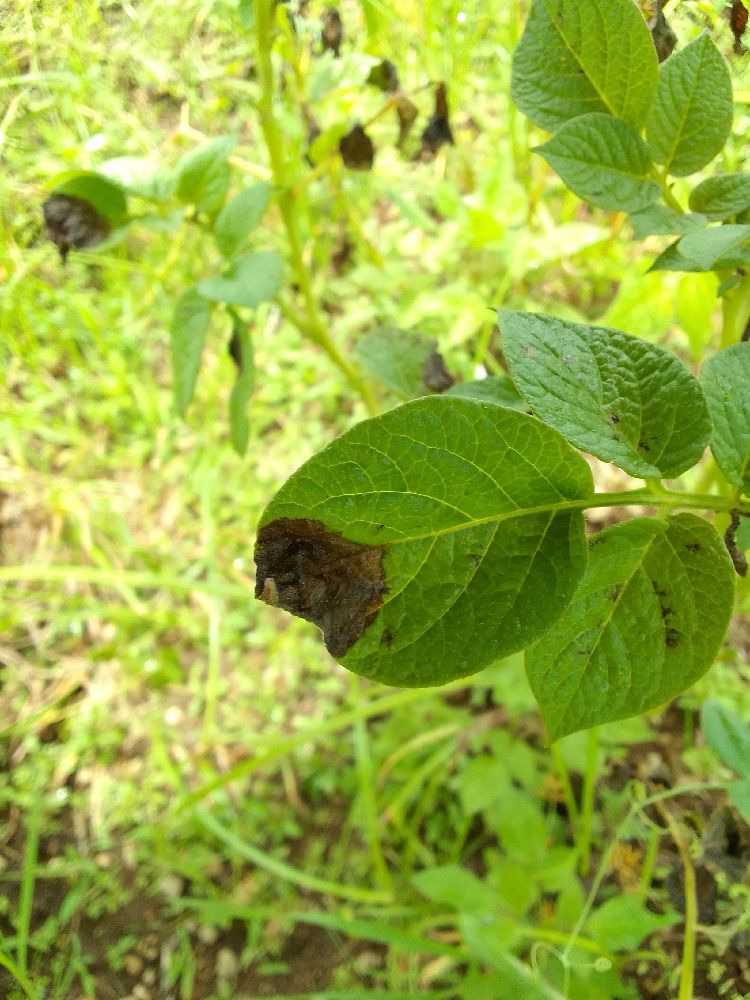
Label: Late blight